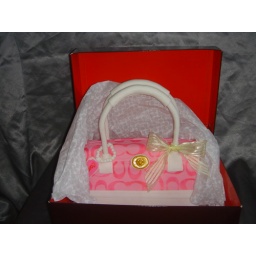
Elizabeth's creation - in a genuine Coach box and tissue paper =) that's how it was delivered.